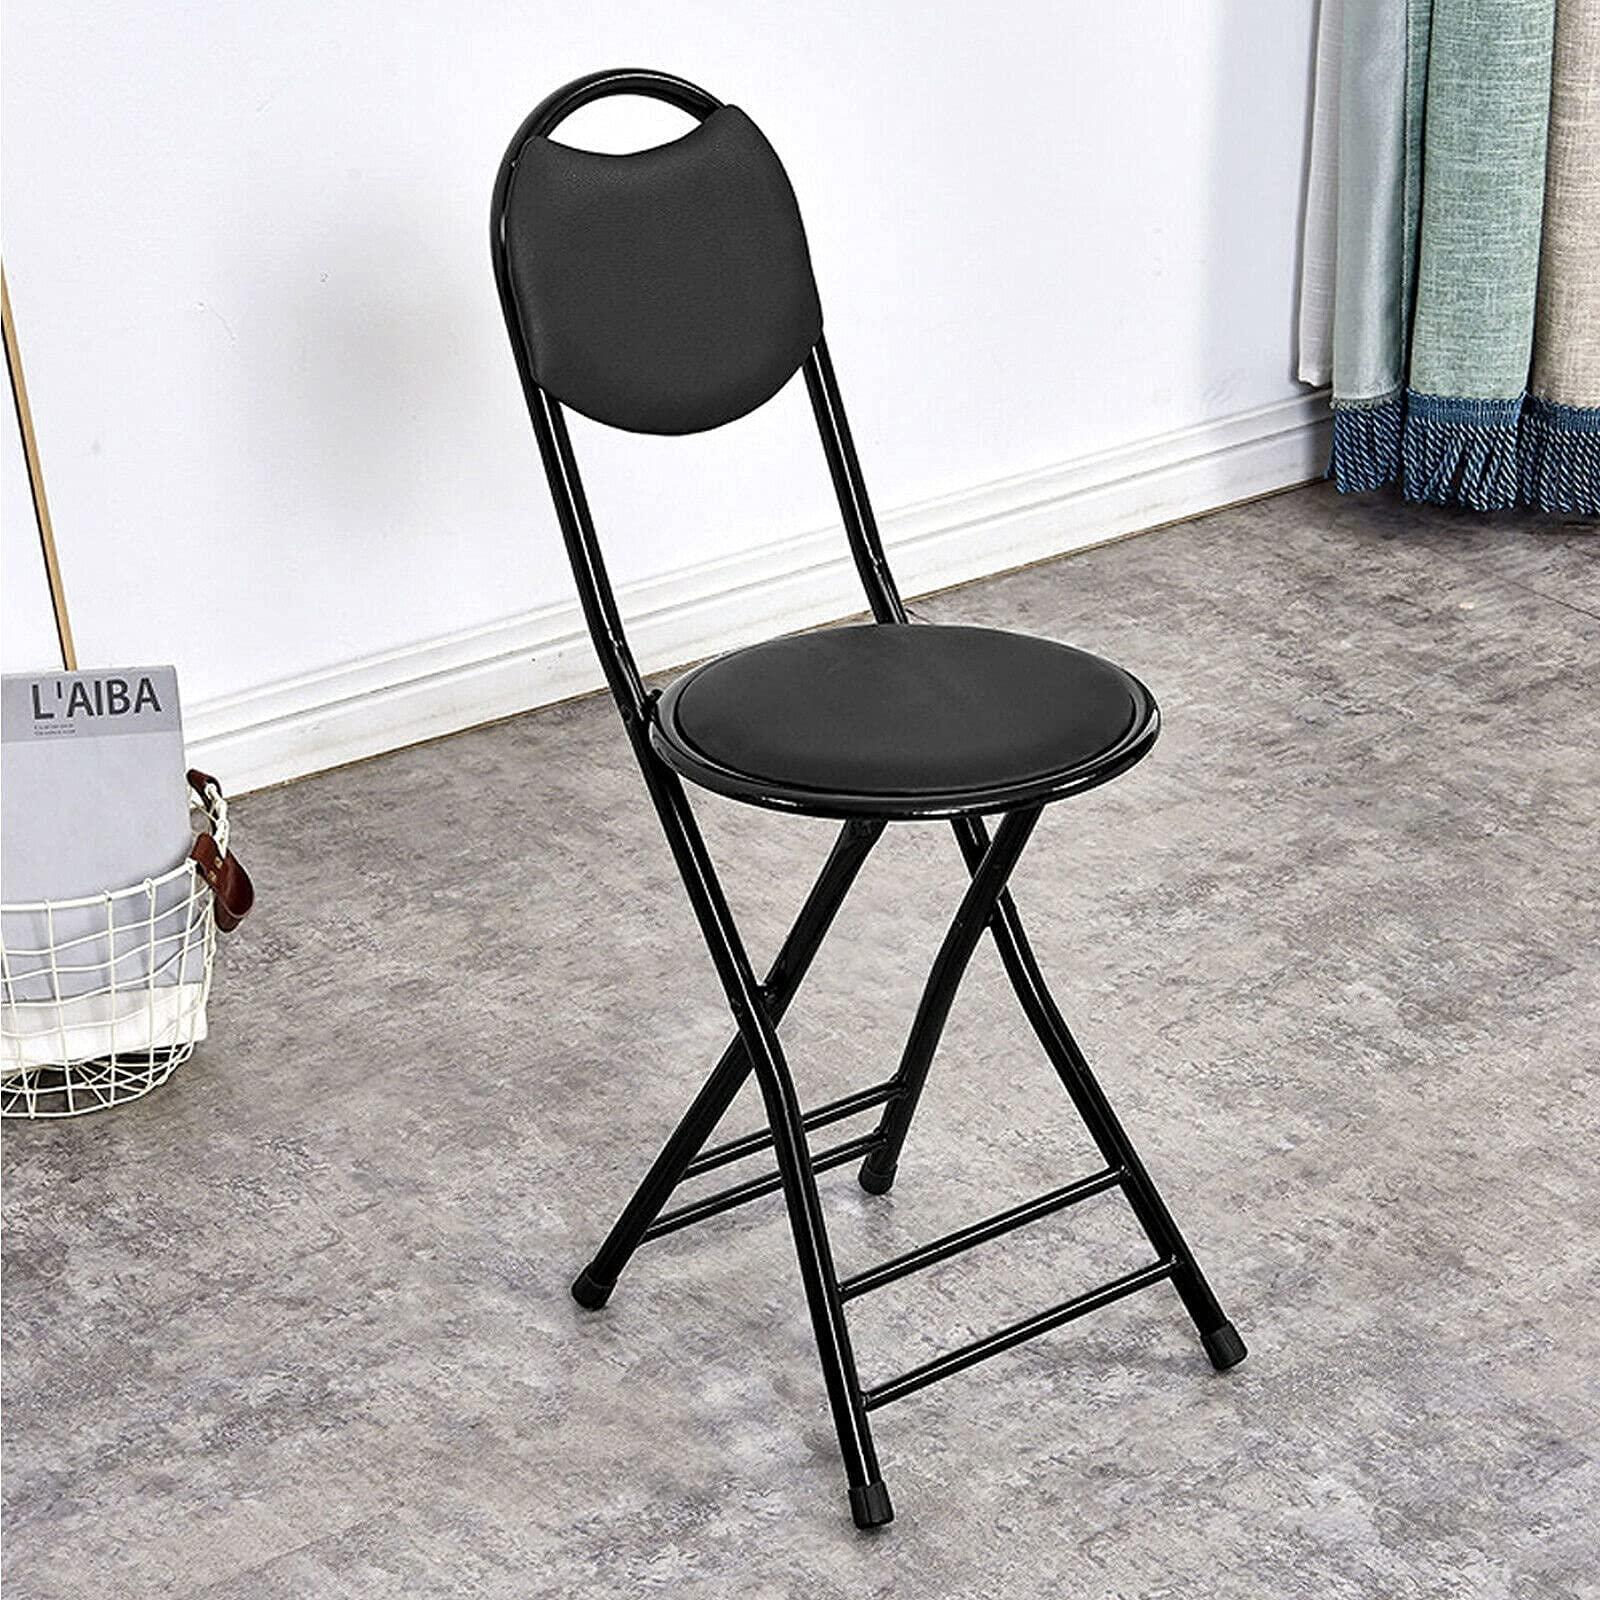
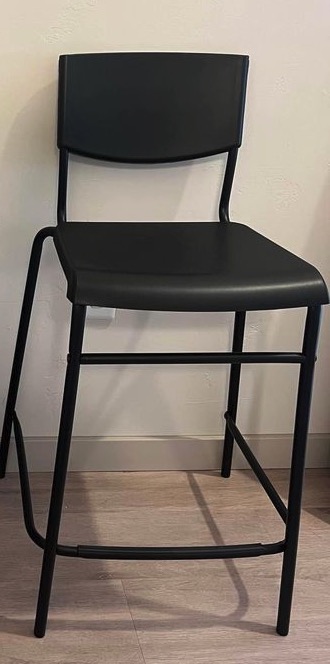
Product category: stool
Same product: no